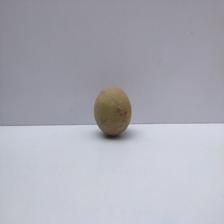
Size: Small